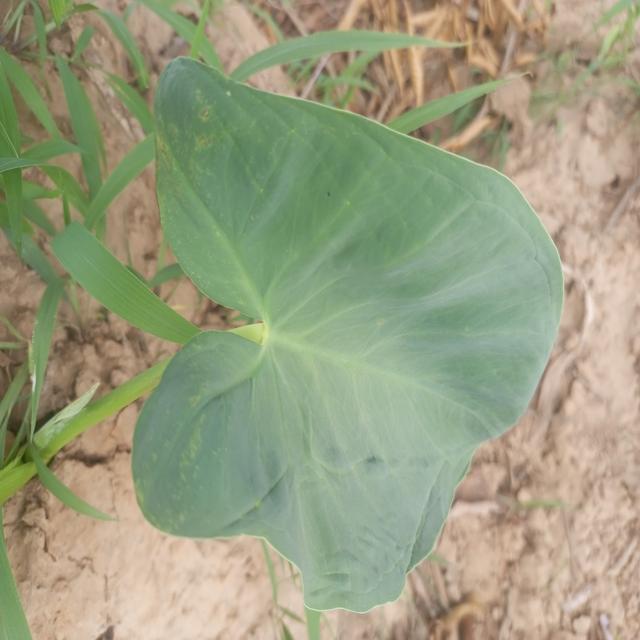
Label: Healthy